Jermuk

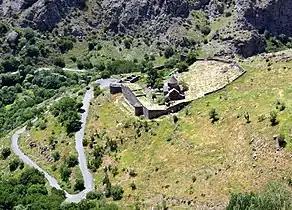
Gndevank as seen from the road to Jermuk

The town is located at a height of 2,080 meters above sea level, within the mountains of Vayots Dzor, among thick forests, on a plateau divided into two parts by the gorge of Arpa River, south-east of Yerevan. The town is dominated by the Vardenis mountain range from the north and the Vayk range from the south. The height of the surrounding mountains ranges between 2500 and 3500 meters, all covered with forests and alpine meadows.